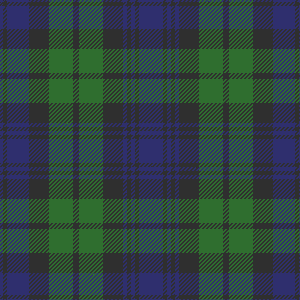
Le Royal Regiment of Scotland, littéralement le « Régiment royal d'Écosse », est le seul régiment écossais de l'infanterie de la British Army. Il comprend quatre bataillons et une compagnie incrémentale réguliers et deux bataillons de réserve. Ces bataillons sont d'anciens régiments distincts de la Division écossaise. Ainsi, le Royal Regiment of Scotland est devenu, avec The Rifles, le plus grand régiment d'infanterie de la British Army.